Cellular manufacturing

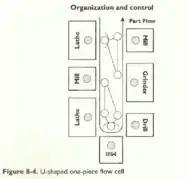

While there exist many advantages to forming cells, there are some obvious benefits. It is quickly evident from observation of cells where inefficiencies lie, such as when an employee is too busy or relatively inactive. Resolving these inefficiencies can increase production and productivity by up to and above 100% in many cases. In addition to this, formation of cells consistently frees up floor space in the manufacturing/assembly environment (by having inventory only where it is absolutely required), improves safety in the work environment (due to smaller quantities of product/inventory being handled), improves morale (by imparting feelings of accomplishment and satisfaction in employees), reduces cost of inventory, and reducing inventory obsolescence.